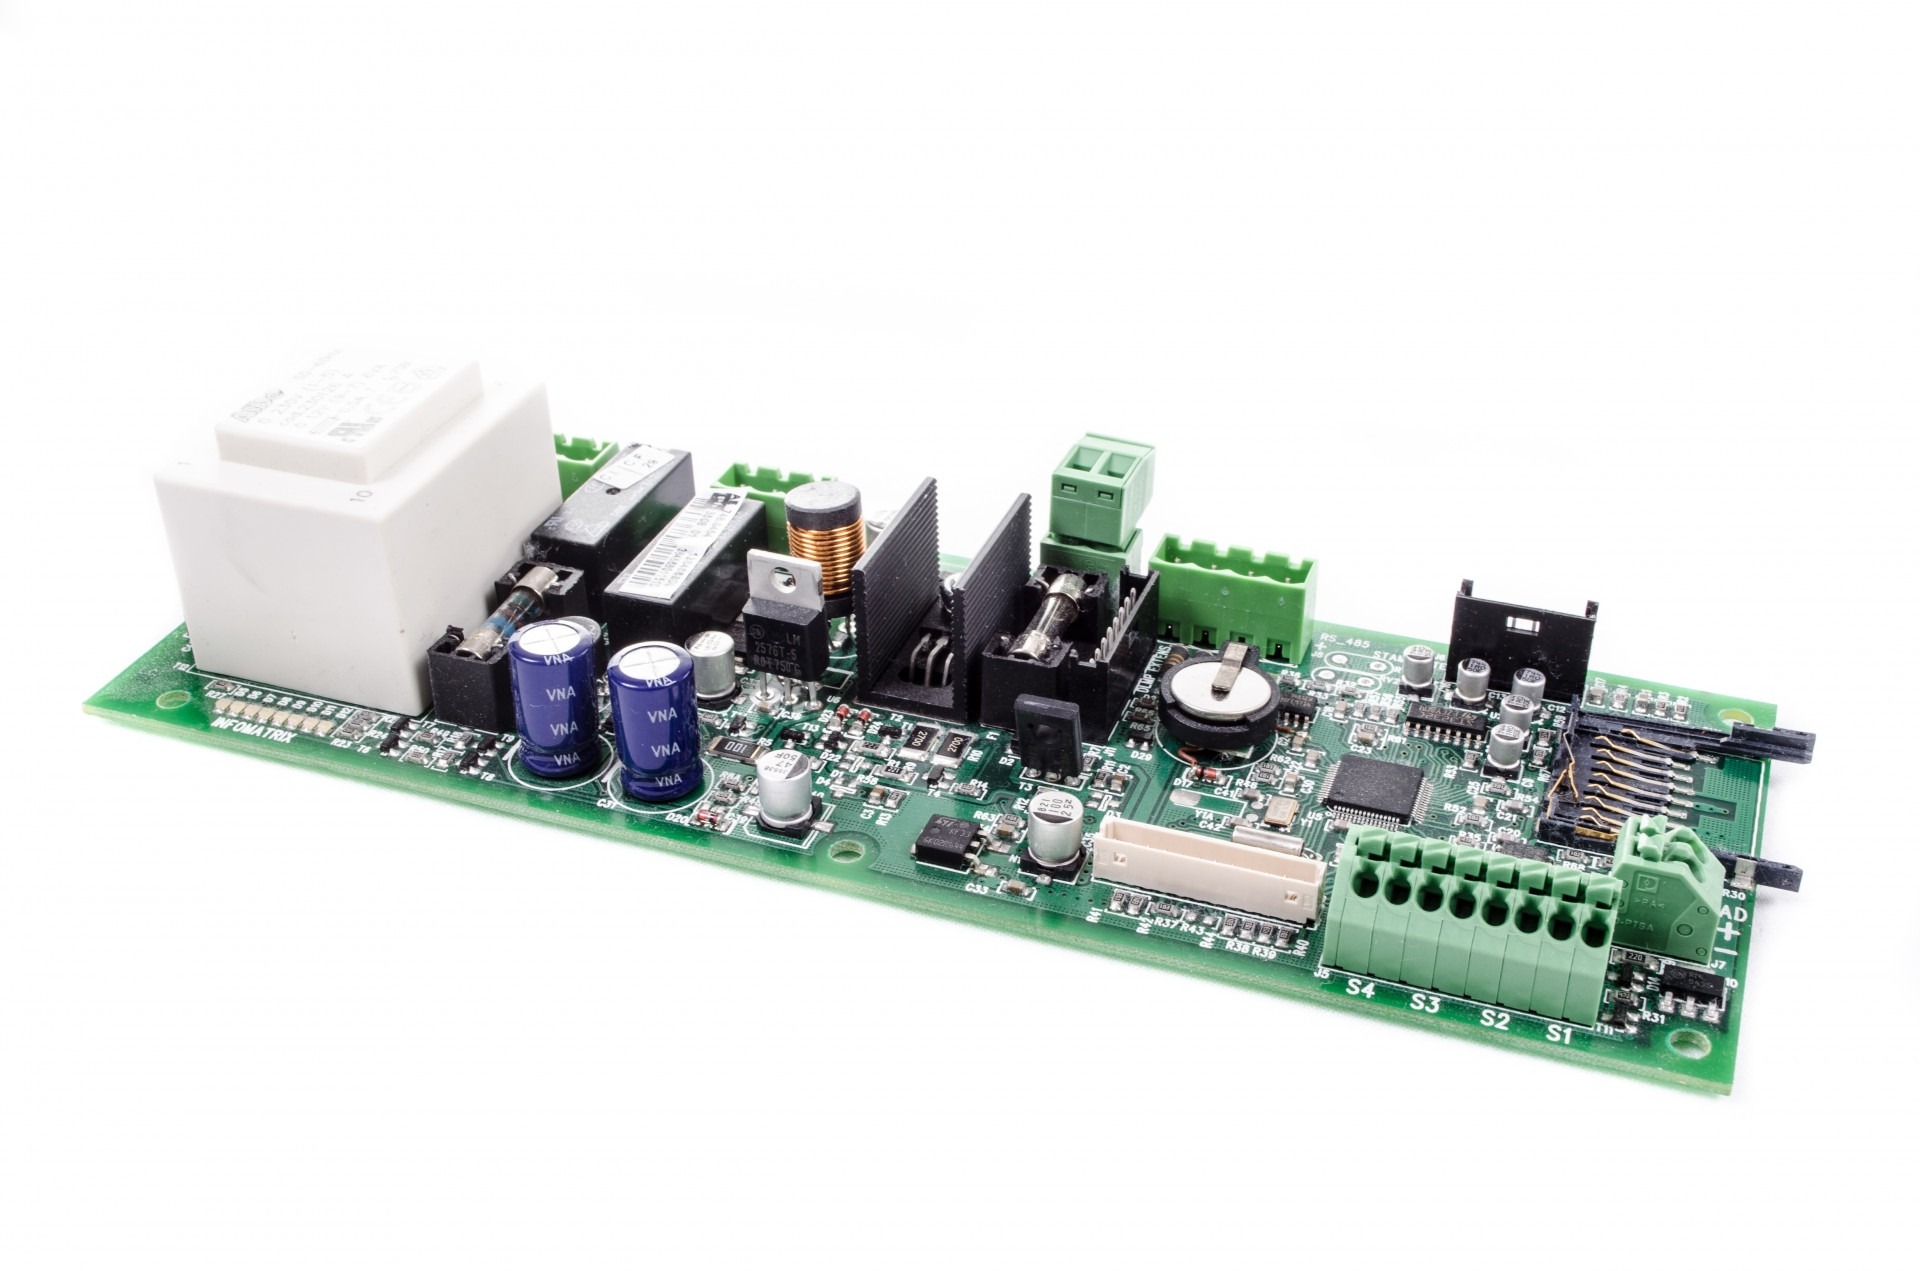
computer, board, technology, part, industry, micro, device, product, electronics, microchip, semiconductor, hardware, megabyte, circuit, recovery, processor, chip, power supply, component, motherboard, microcontroller, electronic device, personal computer hardware, electronics accessory, network interface controller, byte, microelectronics, terabyte